Foreign policy of France under the July Monarchy

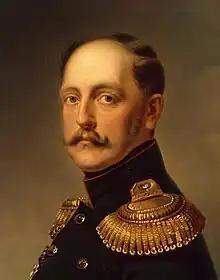
Tsar Nicholas I of Russia

France limited its support to encouraging the spread of the revolt to Lithuania, Volhynia, Podolia, and Ukraine to distract Russian forces. However, after initial setbacks, the Russian army resumed its offensive in July 1831. In Paris, debates on Poland during the address to the throne in late July saw deputies like Baron Bignon advocate for intervention, but Council President Casimir Perier resisted, securing vague language in the address. On 16 August, the Chamber adopted the address by 282 votes to 73.